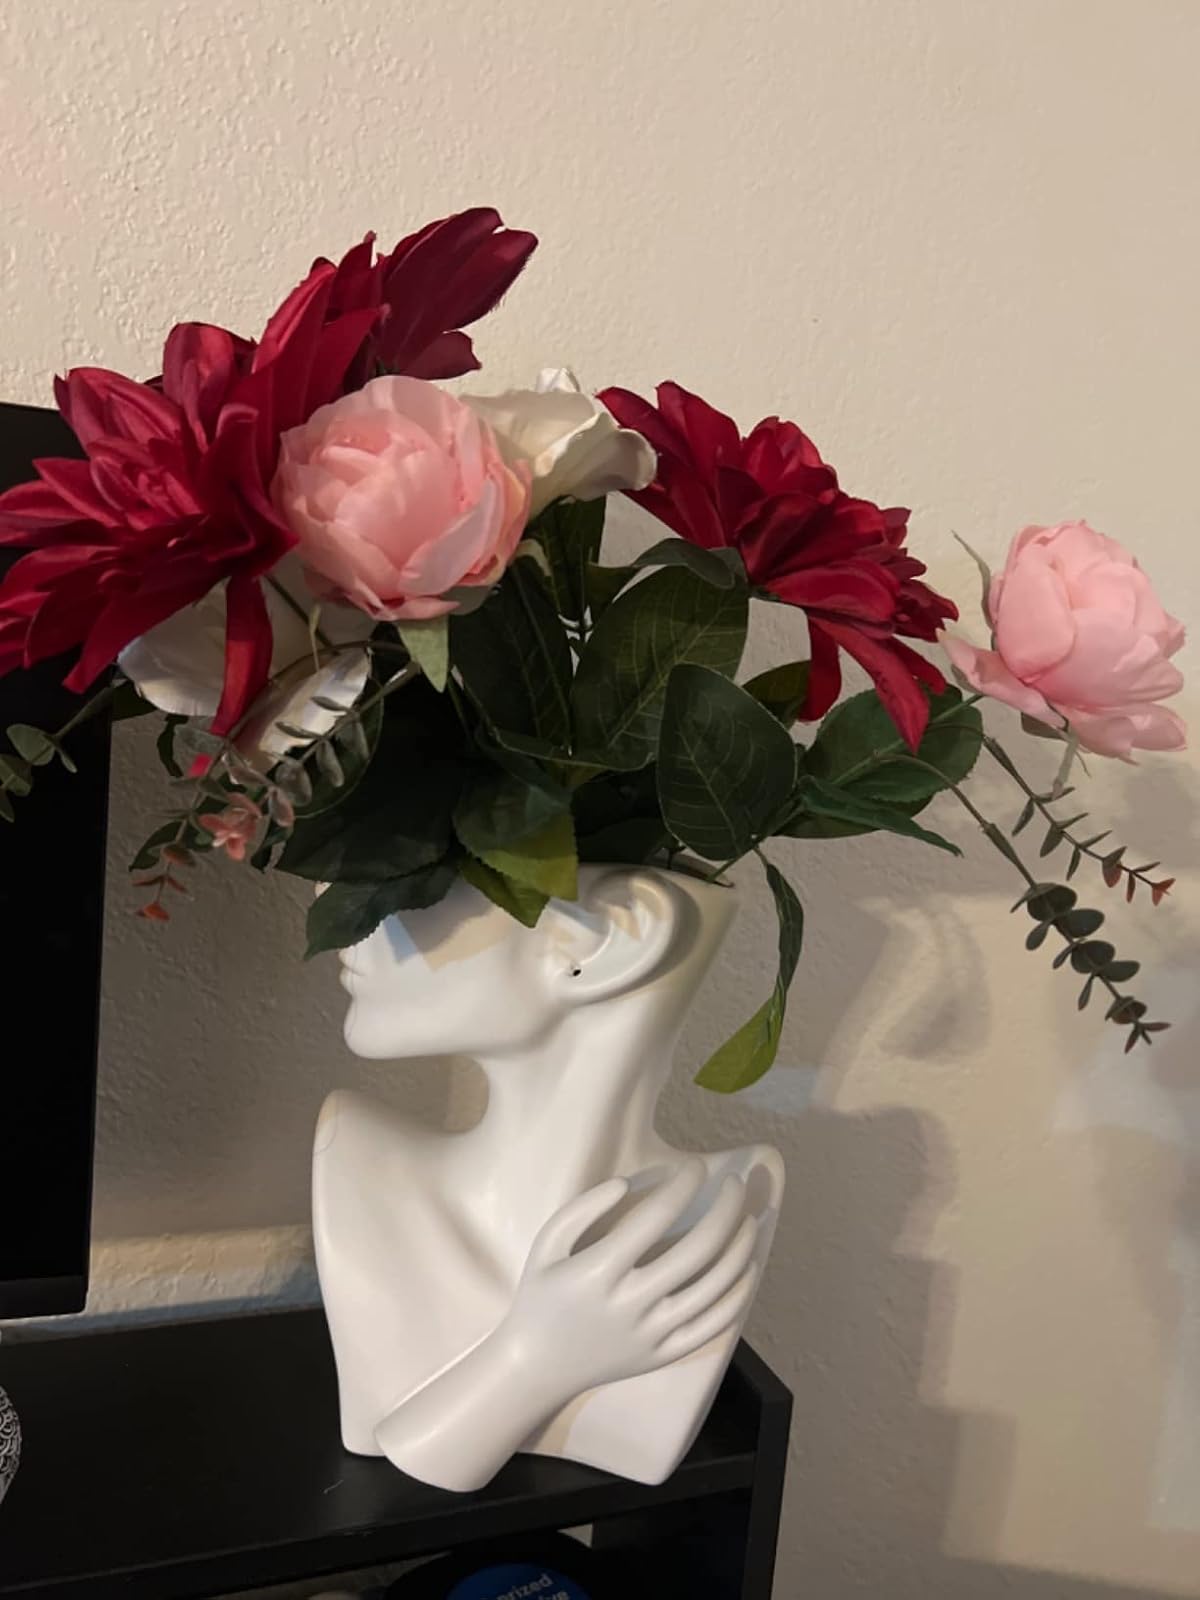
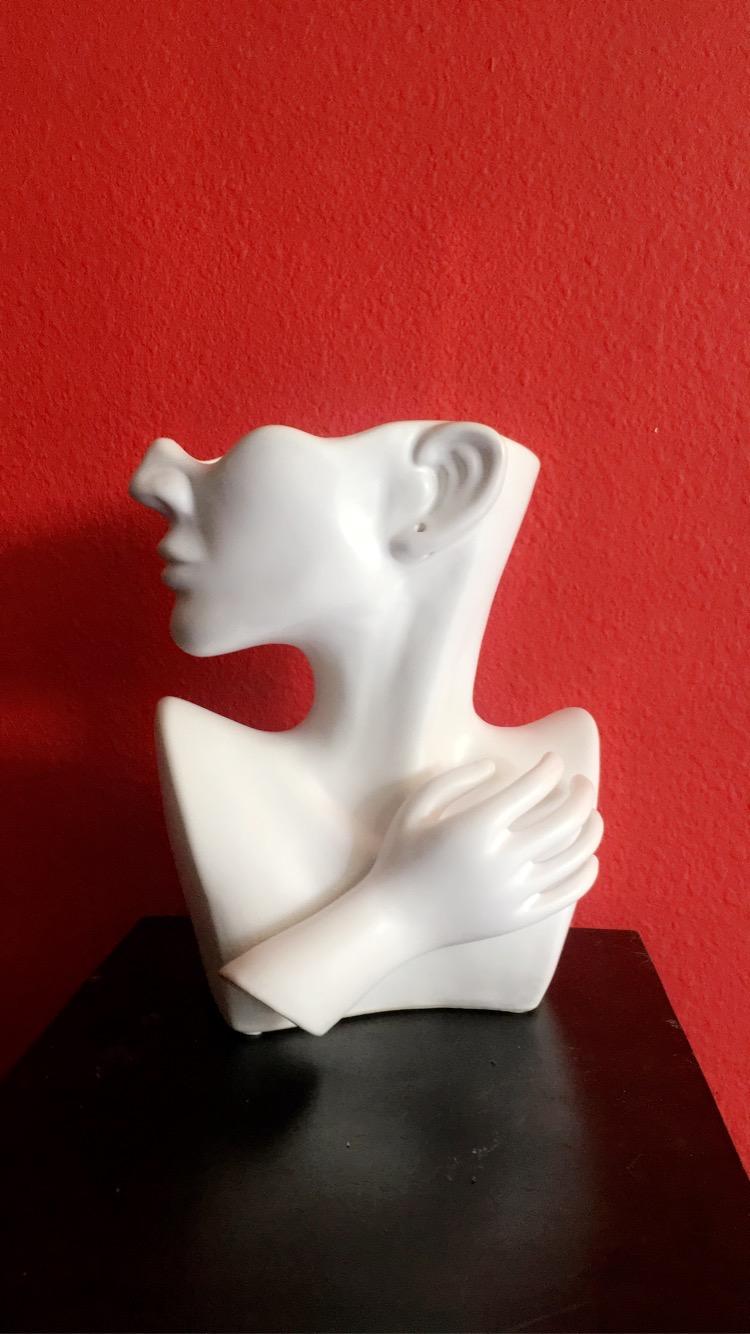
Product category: vase
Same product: yes